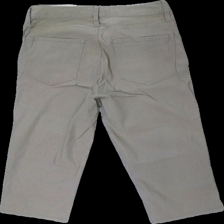
View: back
Type: Trousers
Category: Ladies
Brand: Free Quent
Colors: Brown
Material: 51% viscose 49% nylone
Cut: Cropped
Size: L
Season: Summer
Damage location: middle right
Damage 2 location: middle left
Price range: 50-100
Recommended usage: Reuse
Description: bruna byxor som går till knäna